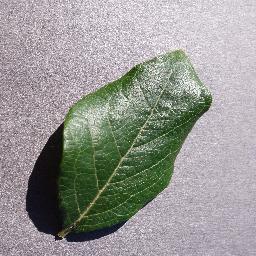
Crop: blueberry
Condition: healthy